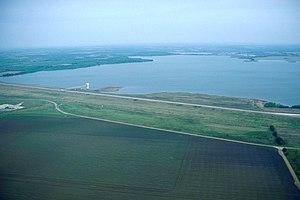
Aquilla est une municipalité américaine du comté de Hill au Texas. Au recensement de 2010, Aquilla comptait 109 habitants.